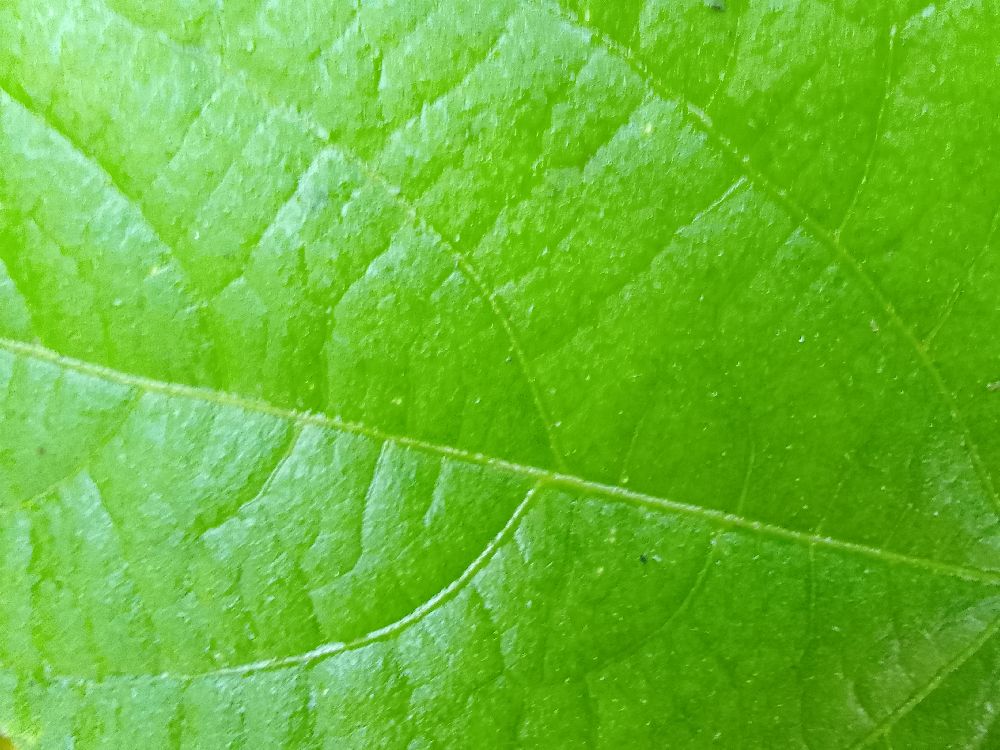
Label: healthy